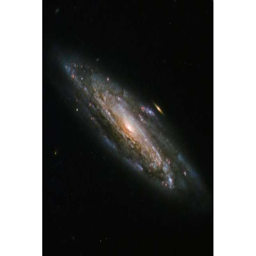
image : person sees newborn stars in arms of a spiral galaxy